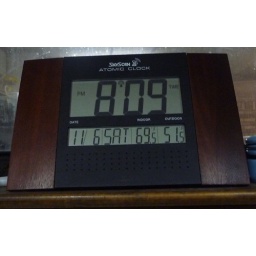
Clock in kitchen window